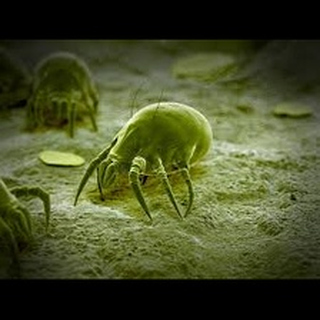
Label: wheat_mite